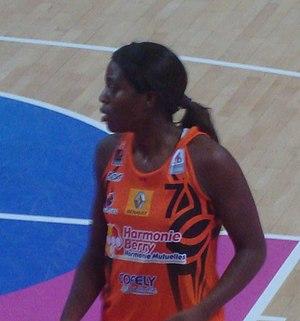
La basketteuse française Endy Miyem
Pierre Fosset est un dirigeant français de basket-ball.